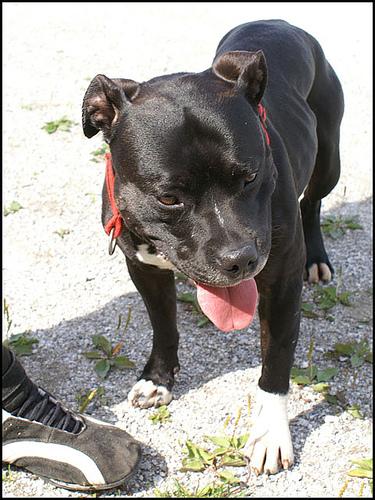
Breed: staffordshire bull terrier